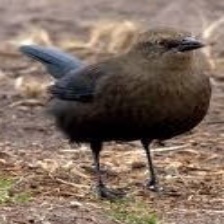
Species: BREWERS BLACKBIRD
Scientific name: EUPHAGUS CYANOCEPHALUS